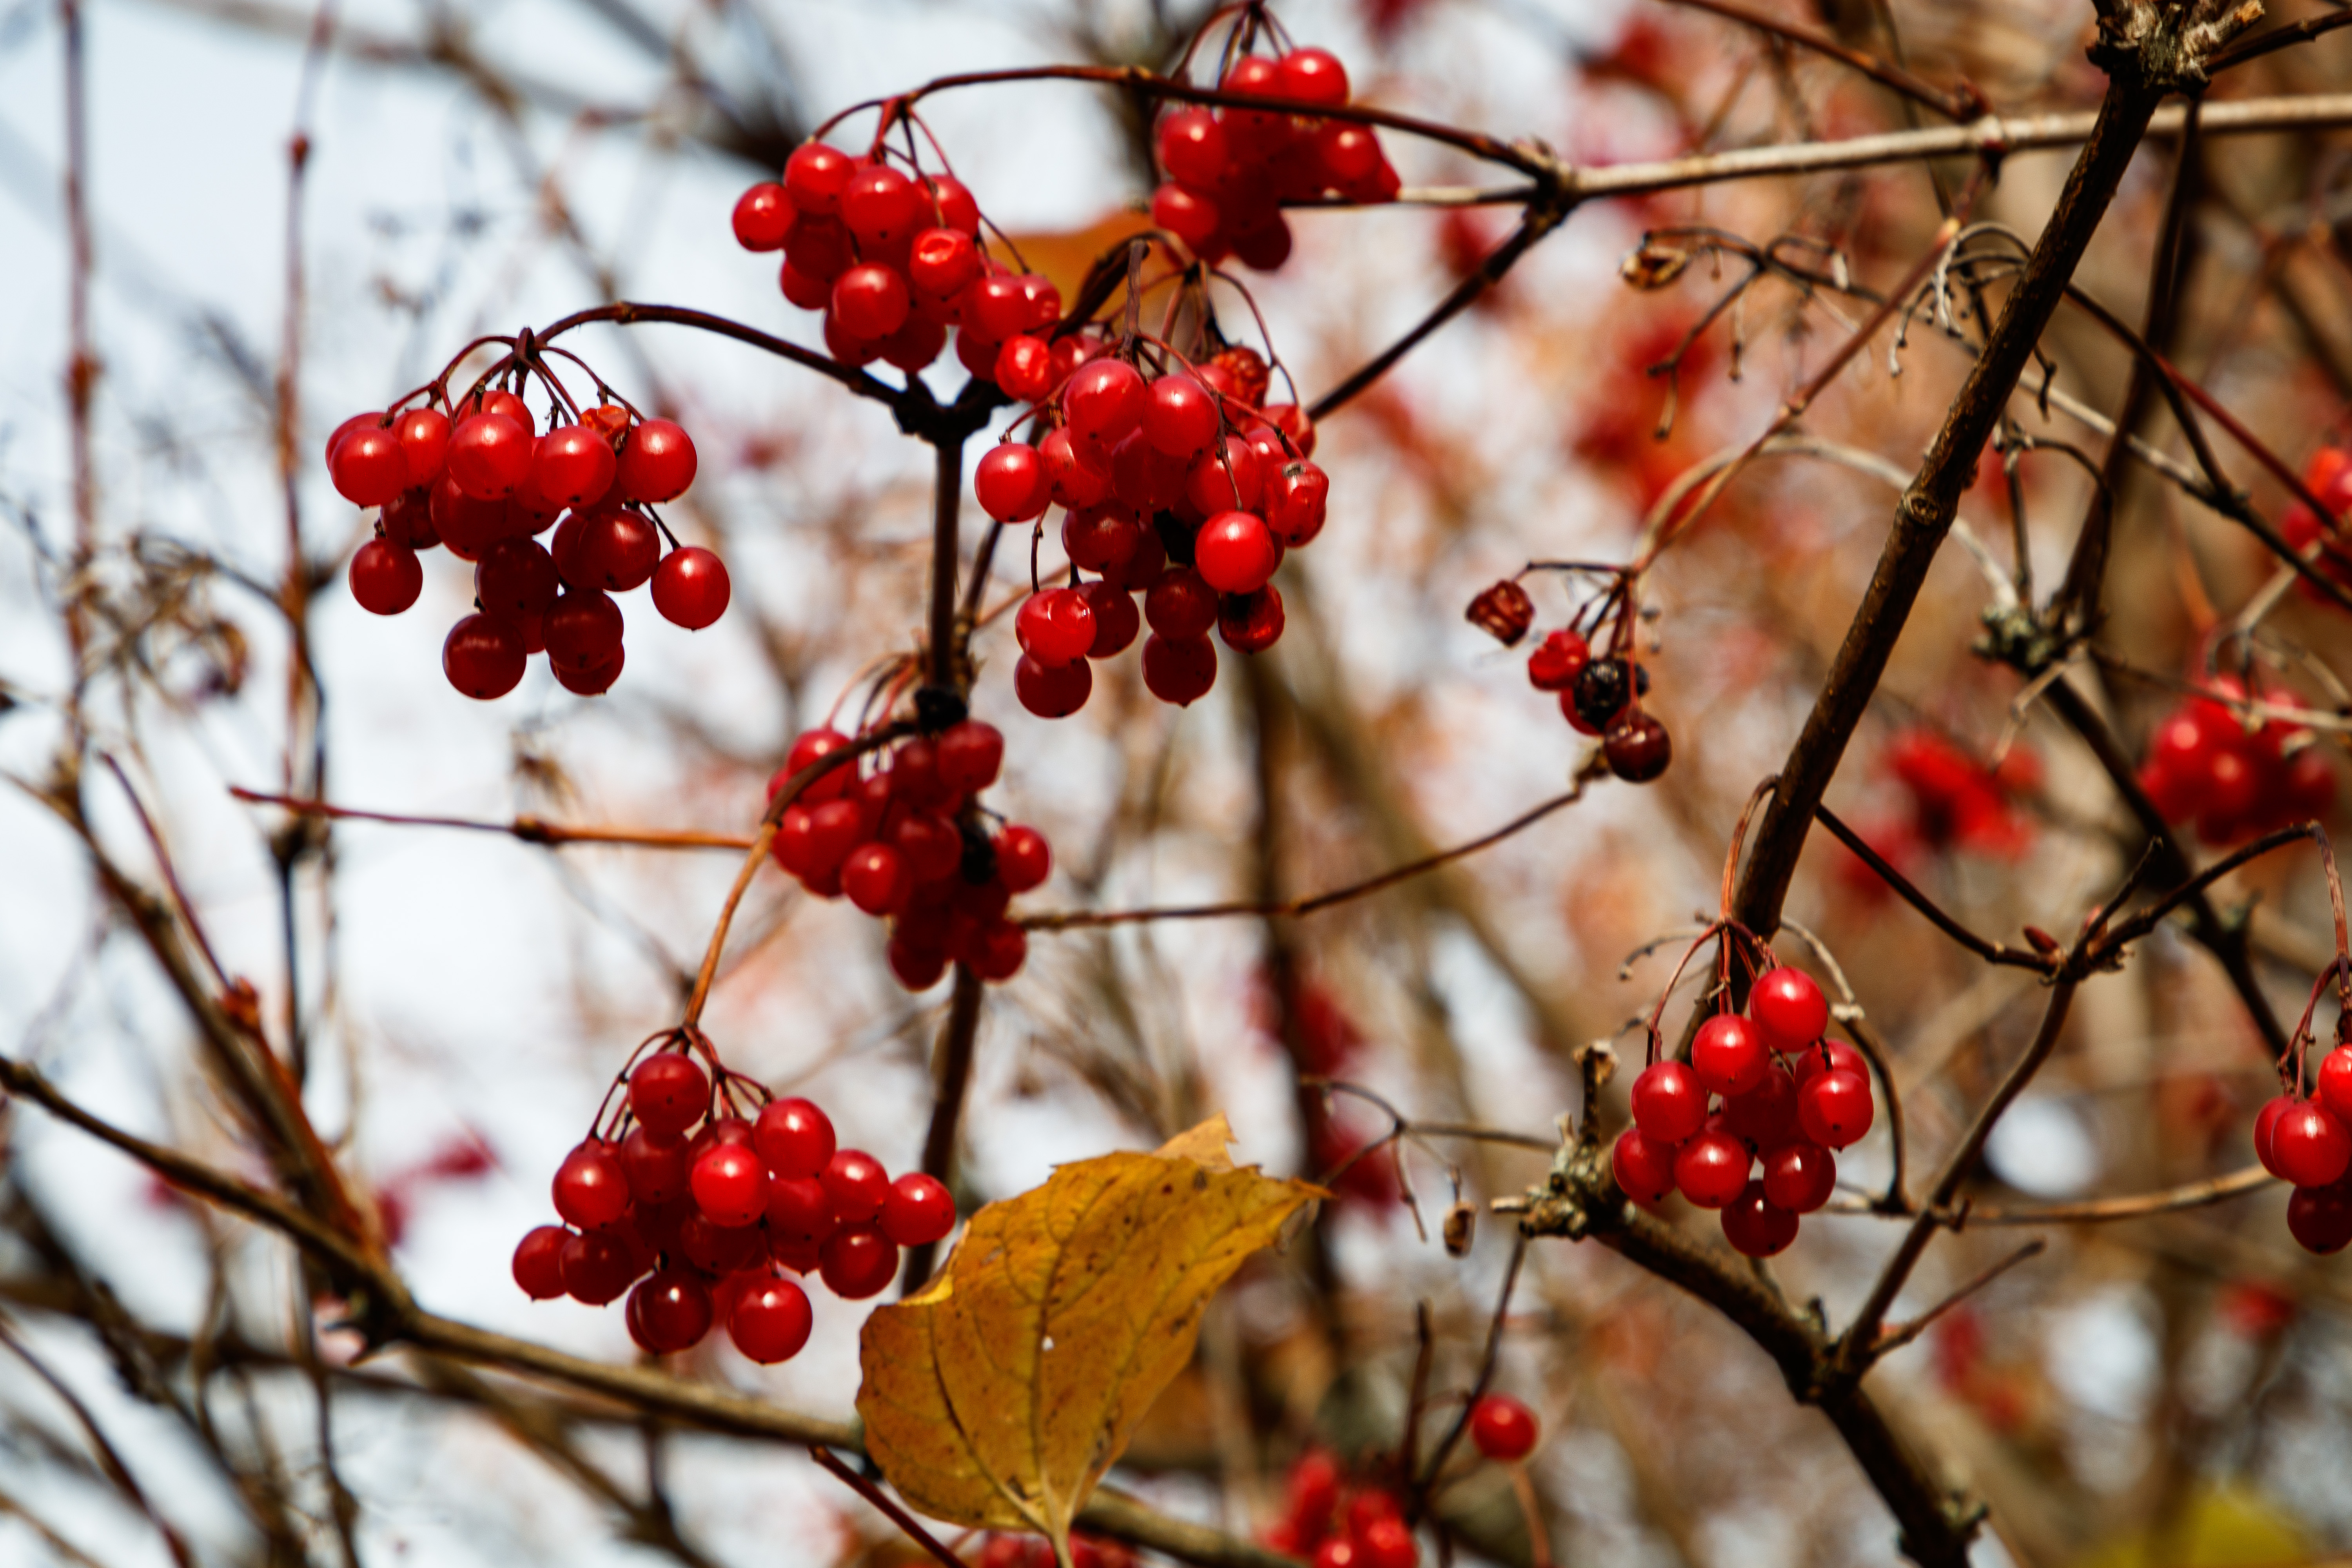
autumn, maple, foliage, colorful, fall foliage, tree, mood, autumn mood, fall colors, golden, bright, sun, sky, plants, nature, branch, red, fruit, berry, produce, woody plant, carmine, twig, fruit tree, coquelicot, sorbus, rose family, currant, moschatel family, oleaster, rose order, viburnum, prunus